Tapu (Ottoman law)

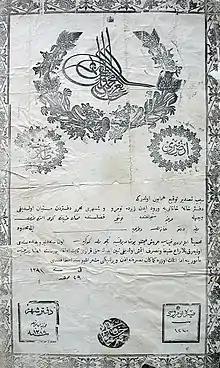
Tapia for a property from the XIX century, Historical Museum, Dupnitsa, Bulgaria

Tapu (also Tabu) was a permanent lease of state-owned arable land to a peasant family in the Ottoman Empire. The term was also used to indicate the title deed that certified tapu rights.